And Now the Screaming Starts!

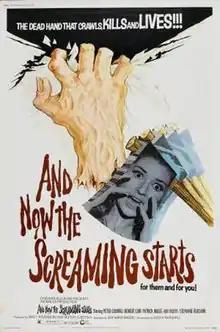
US theatrical release poster

And Now the Screaming Starts! (also known as Fengriffen and Bride of Fengriffen ) is a 1973 British gothic horror film directed by Roy Ward Baker. It stars Peter Cushing, Herbert Lom, Patrick Magee, Stephanie Beacham and Ian Ogilvy. It is one of the few feature-length horror stories by Amicus, a company best known for anthology or "portmanteau" films. Baker felt the title was "silly".